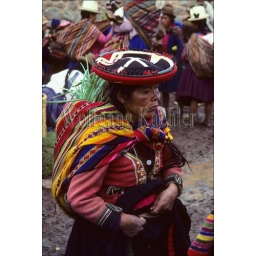
Peru, chinchero, indian woman in traditional dress shopping at local market